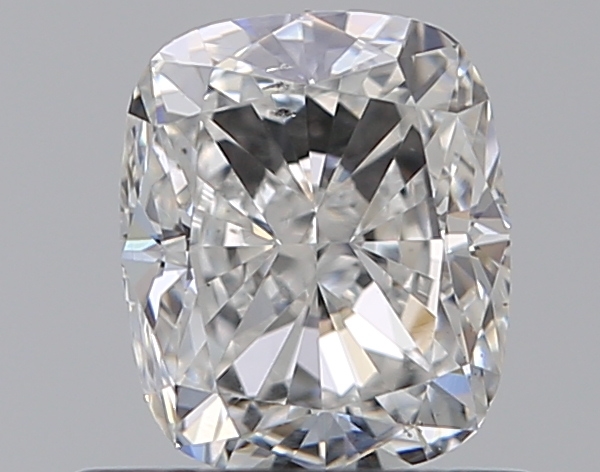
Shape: cushion
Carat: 0.7
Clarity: SI1
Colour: F
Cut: VG
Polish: EX
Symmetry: EX
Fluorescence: N
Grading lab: GIA
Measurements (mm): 5.44 x 4.55 x 3.21